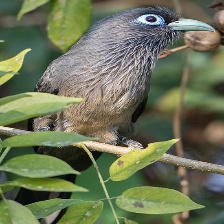
Species: BLUE MALKOHA
Scientific name: CEUTHMOCHARES AEREUS